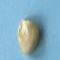
Maize quality: Good